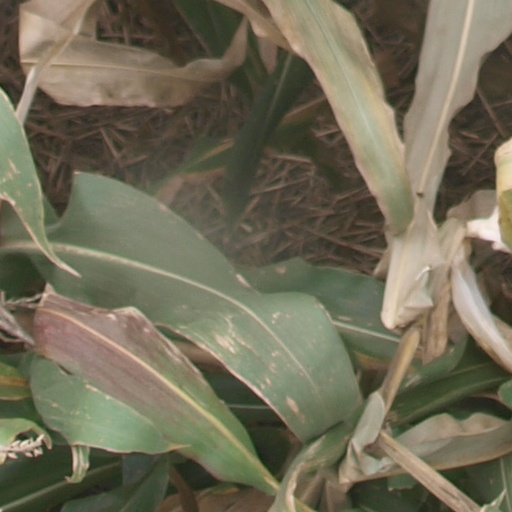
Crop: maize; corn